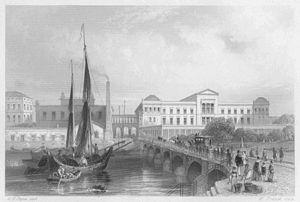
Le Musée égyptien de Berlin est une collection d'art de l'Égypte antique située à Berlin. Cette collection, l'une des plus importantes au monde d'objets de l'Égypte antique, a été réinstallée en 2009 au Neues Museum nouvellement reconstruit.